Bryant Jennings

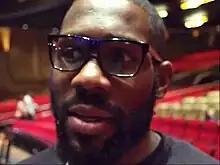
Jennings in 2013

Bryant Jennings (born September 25, 1984) is an American former professional boxer. He challenged once for the unified world heavyweight titles in 2015, and the WBA interim heavyweight title in the same year. He holds a notable win over former world heavyweight champion Siarhei Liakhovich.